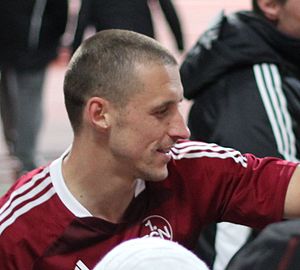
Timmy Simons
Timmy Simons er en belgisk fodboldspiller der spiller for Club Brugge i den belgiske liga. Han spiller som defensiv midtbanespiller, Han er kendt for sin utrættelige arbejdsmoral og straffesparksevne, Han har scoret på 48 straffespark og brændt 5 i 2012, Han var både kaptajn i Club Brugge og PSV Eindhoven, og vandt den belgiske guldsko i 2002.